Jukti Takko Aar Gappo

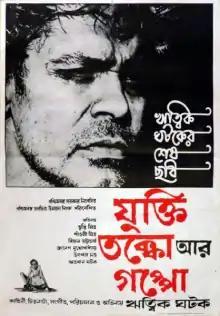
Film poster

Jukti Takko Aar Gappo ("Jukti tôkko aːr gôppo", "Reason, Debate and a Story") is a 1974 Bengali film directed by auteur of Indian cinema Ritwik Ghatak. "Jukti Takko Aar Gappo" was Ritwik Ghatak's last film. The film was believed to have a cinematography way ahead of its time. The film won National Film Award's Rajat Kamal Award for Best Story in 1974.